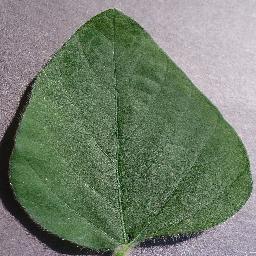
Label: Soybean___healthy